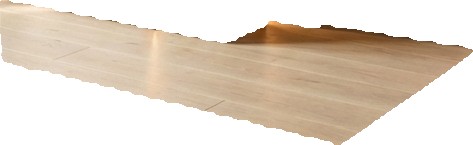
Surface category: floors